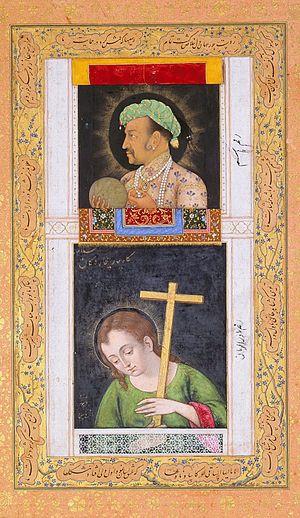
La représentation figurée dans les arts de l'Islam, c'est-à-dire, la production d'images figuratives d'êtres vivants, et en particulier des prophètes, dont Mahomet, fait l'objet de débats complexes dans la civilisation islamique, à l'intersection de facteurs artistiques, religieux, sociaux, politiques et philosophiques.